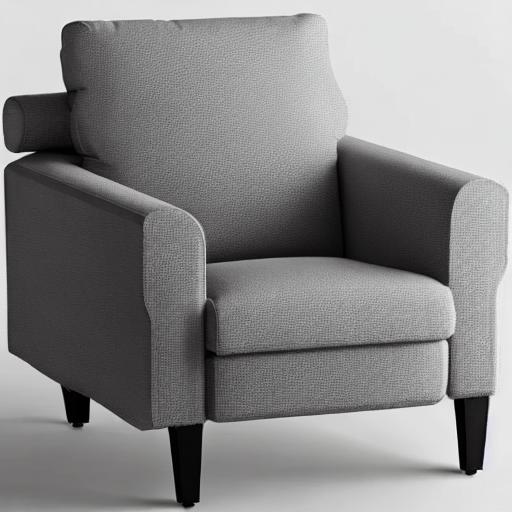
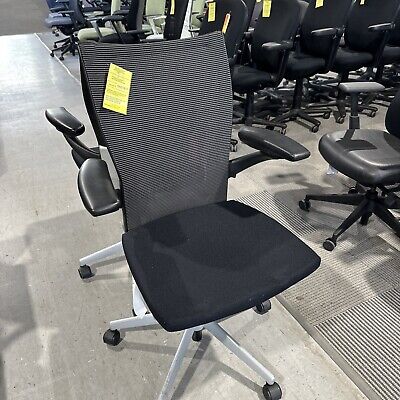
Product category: items_chair
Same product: no